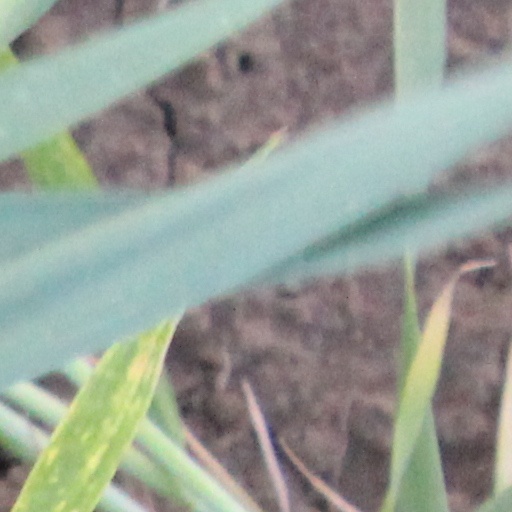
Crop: wheat